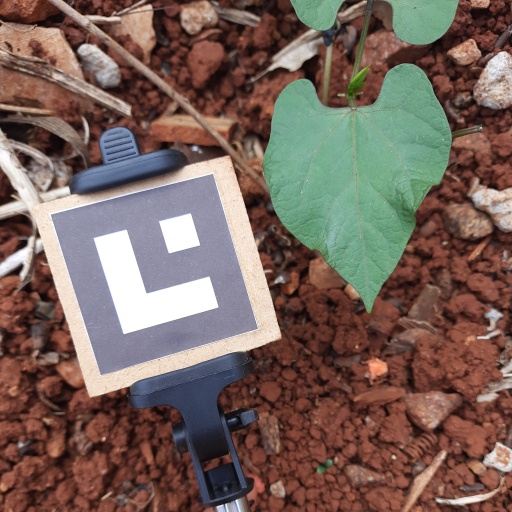
Observations: wavy surface, no eating holes, under cloudy sky